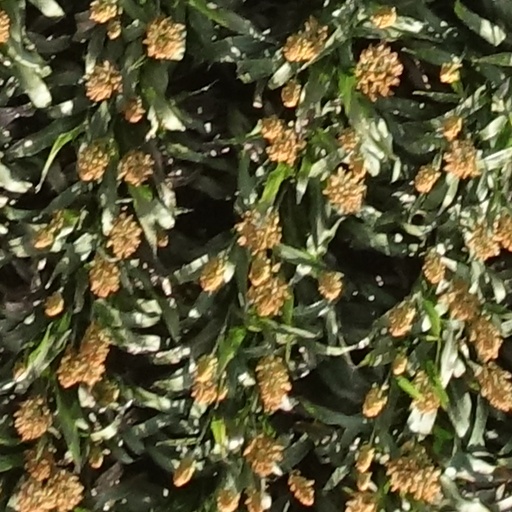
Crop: sorghum